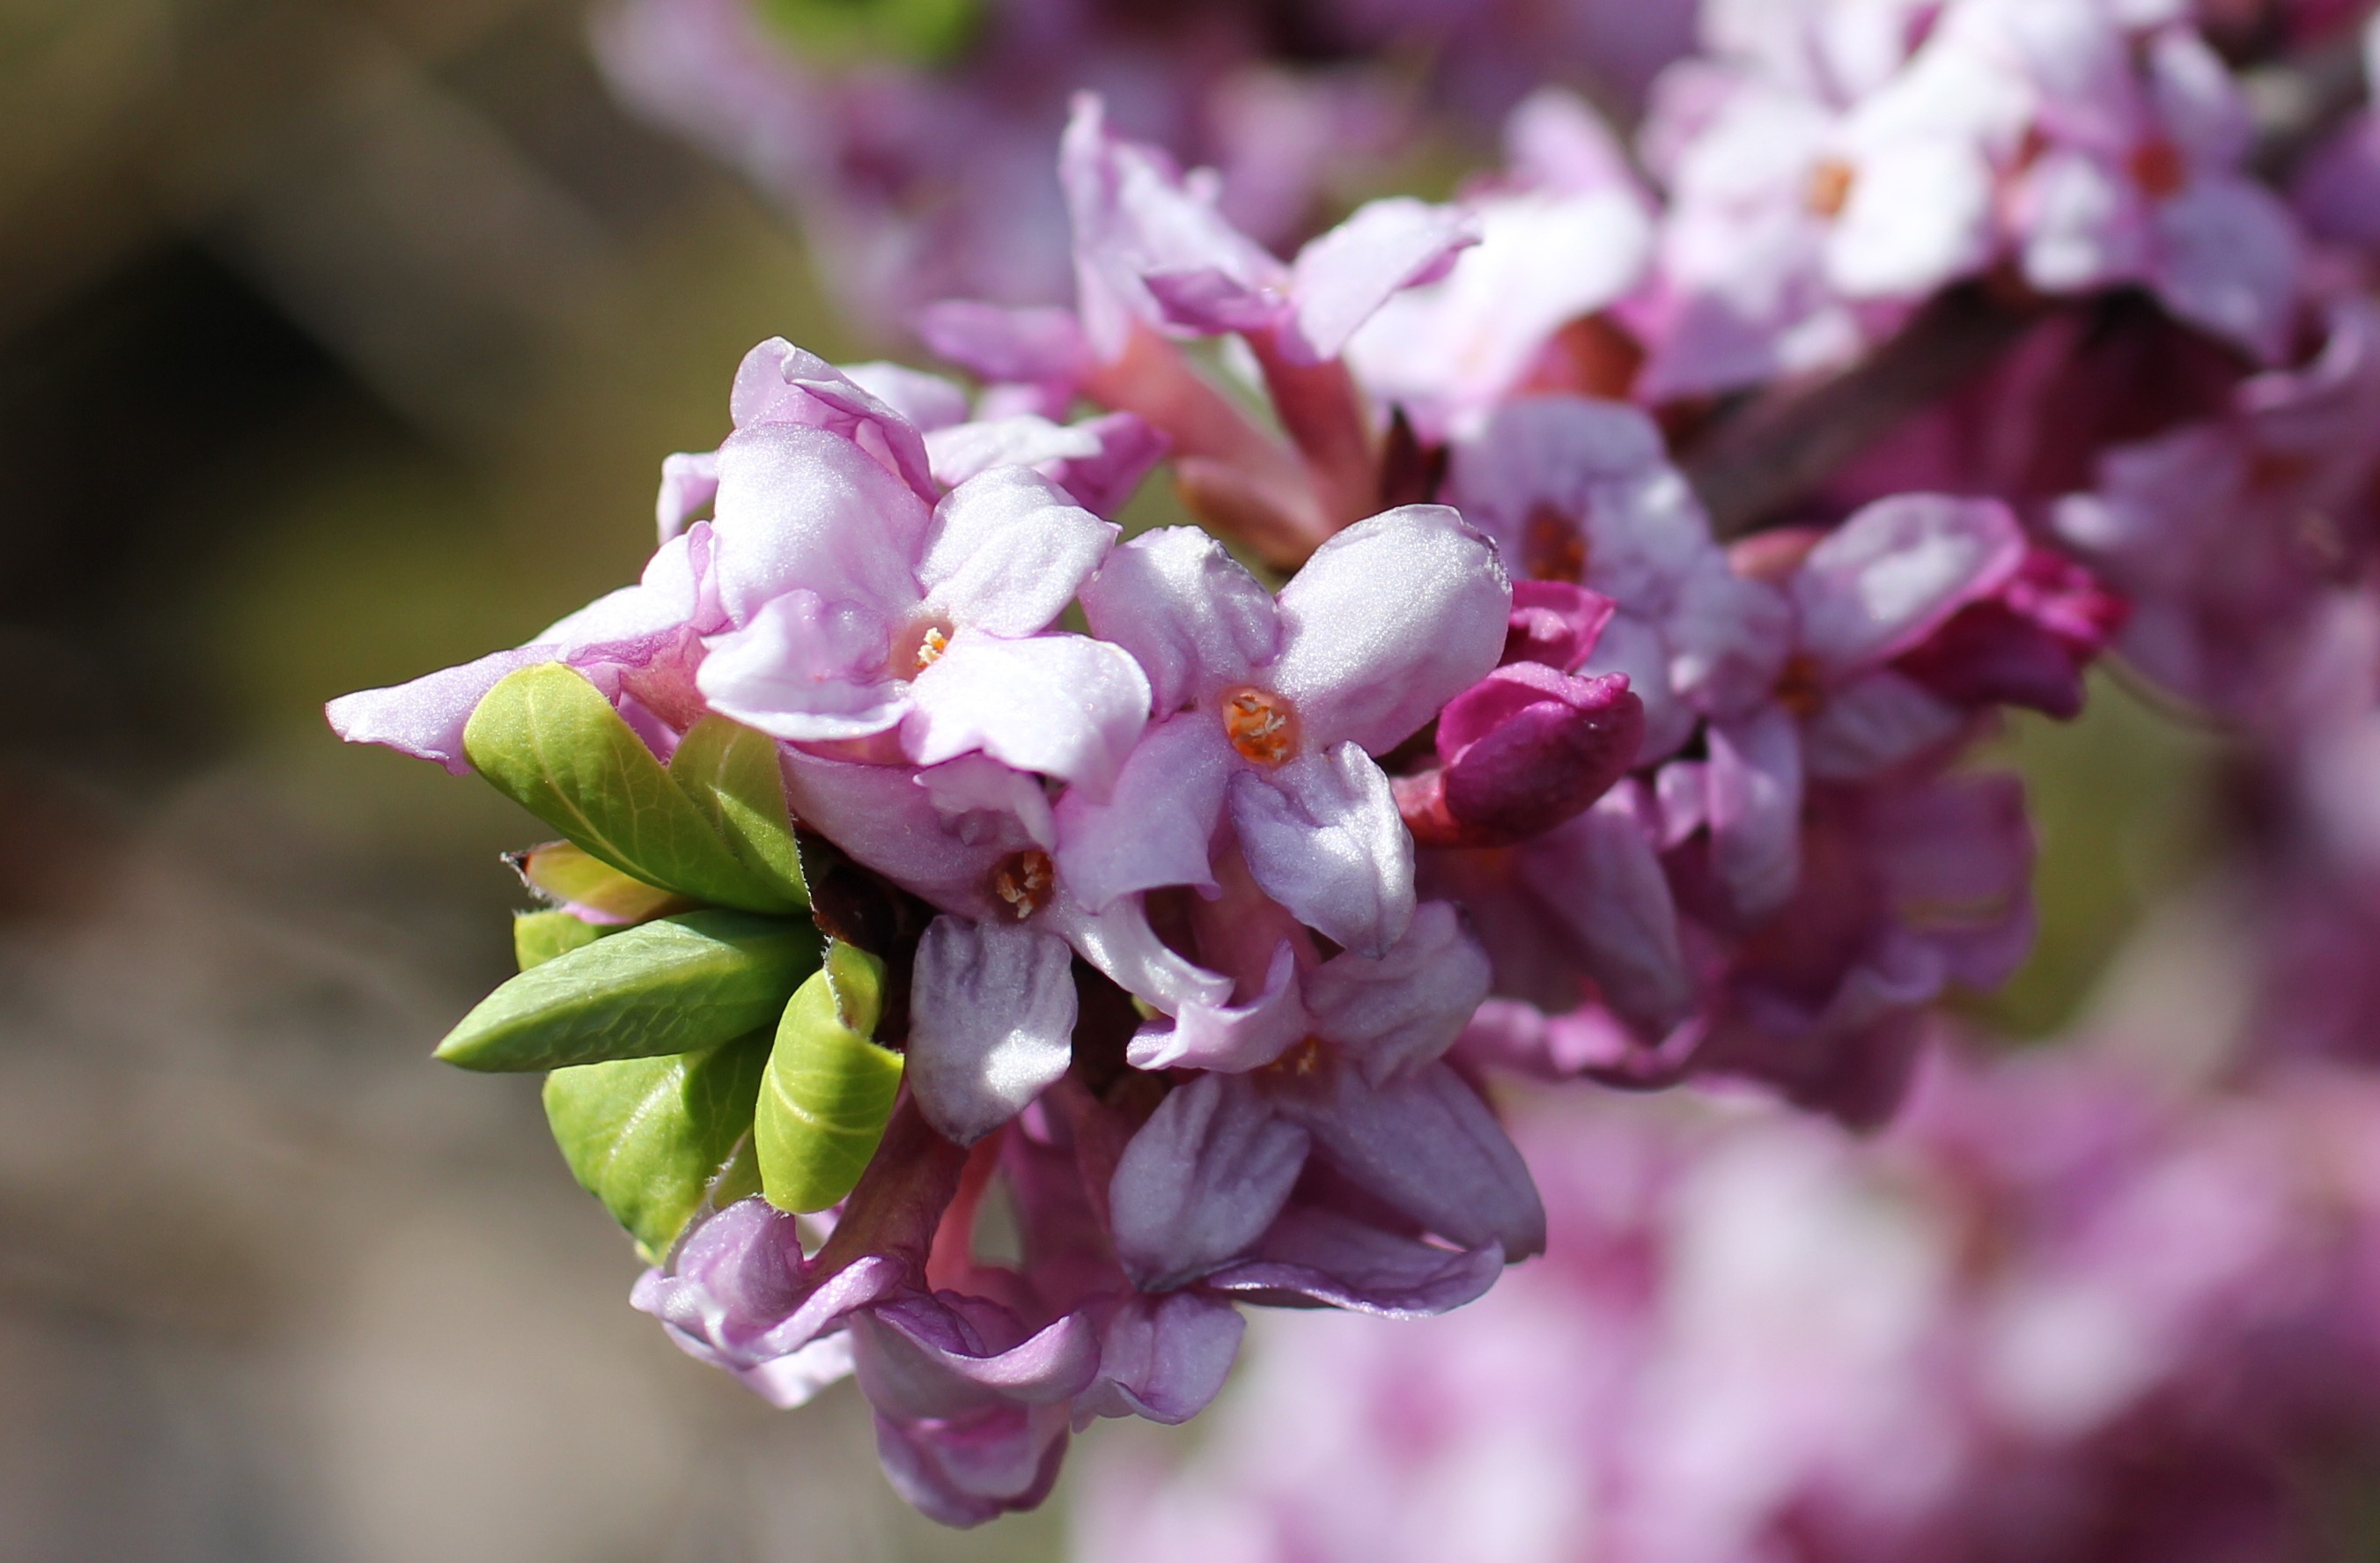
nature, branch, blossom, plant, leaf, flower, petal, spring, produce, botany, pink, flora, wildflower, close up, shrub, lilac, pink flower, macro photography, daphne, harbinger of spring, flowering plant, flowering twig, woody plant, land plant